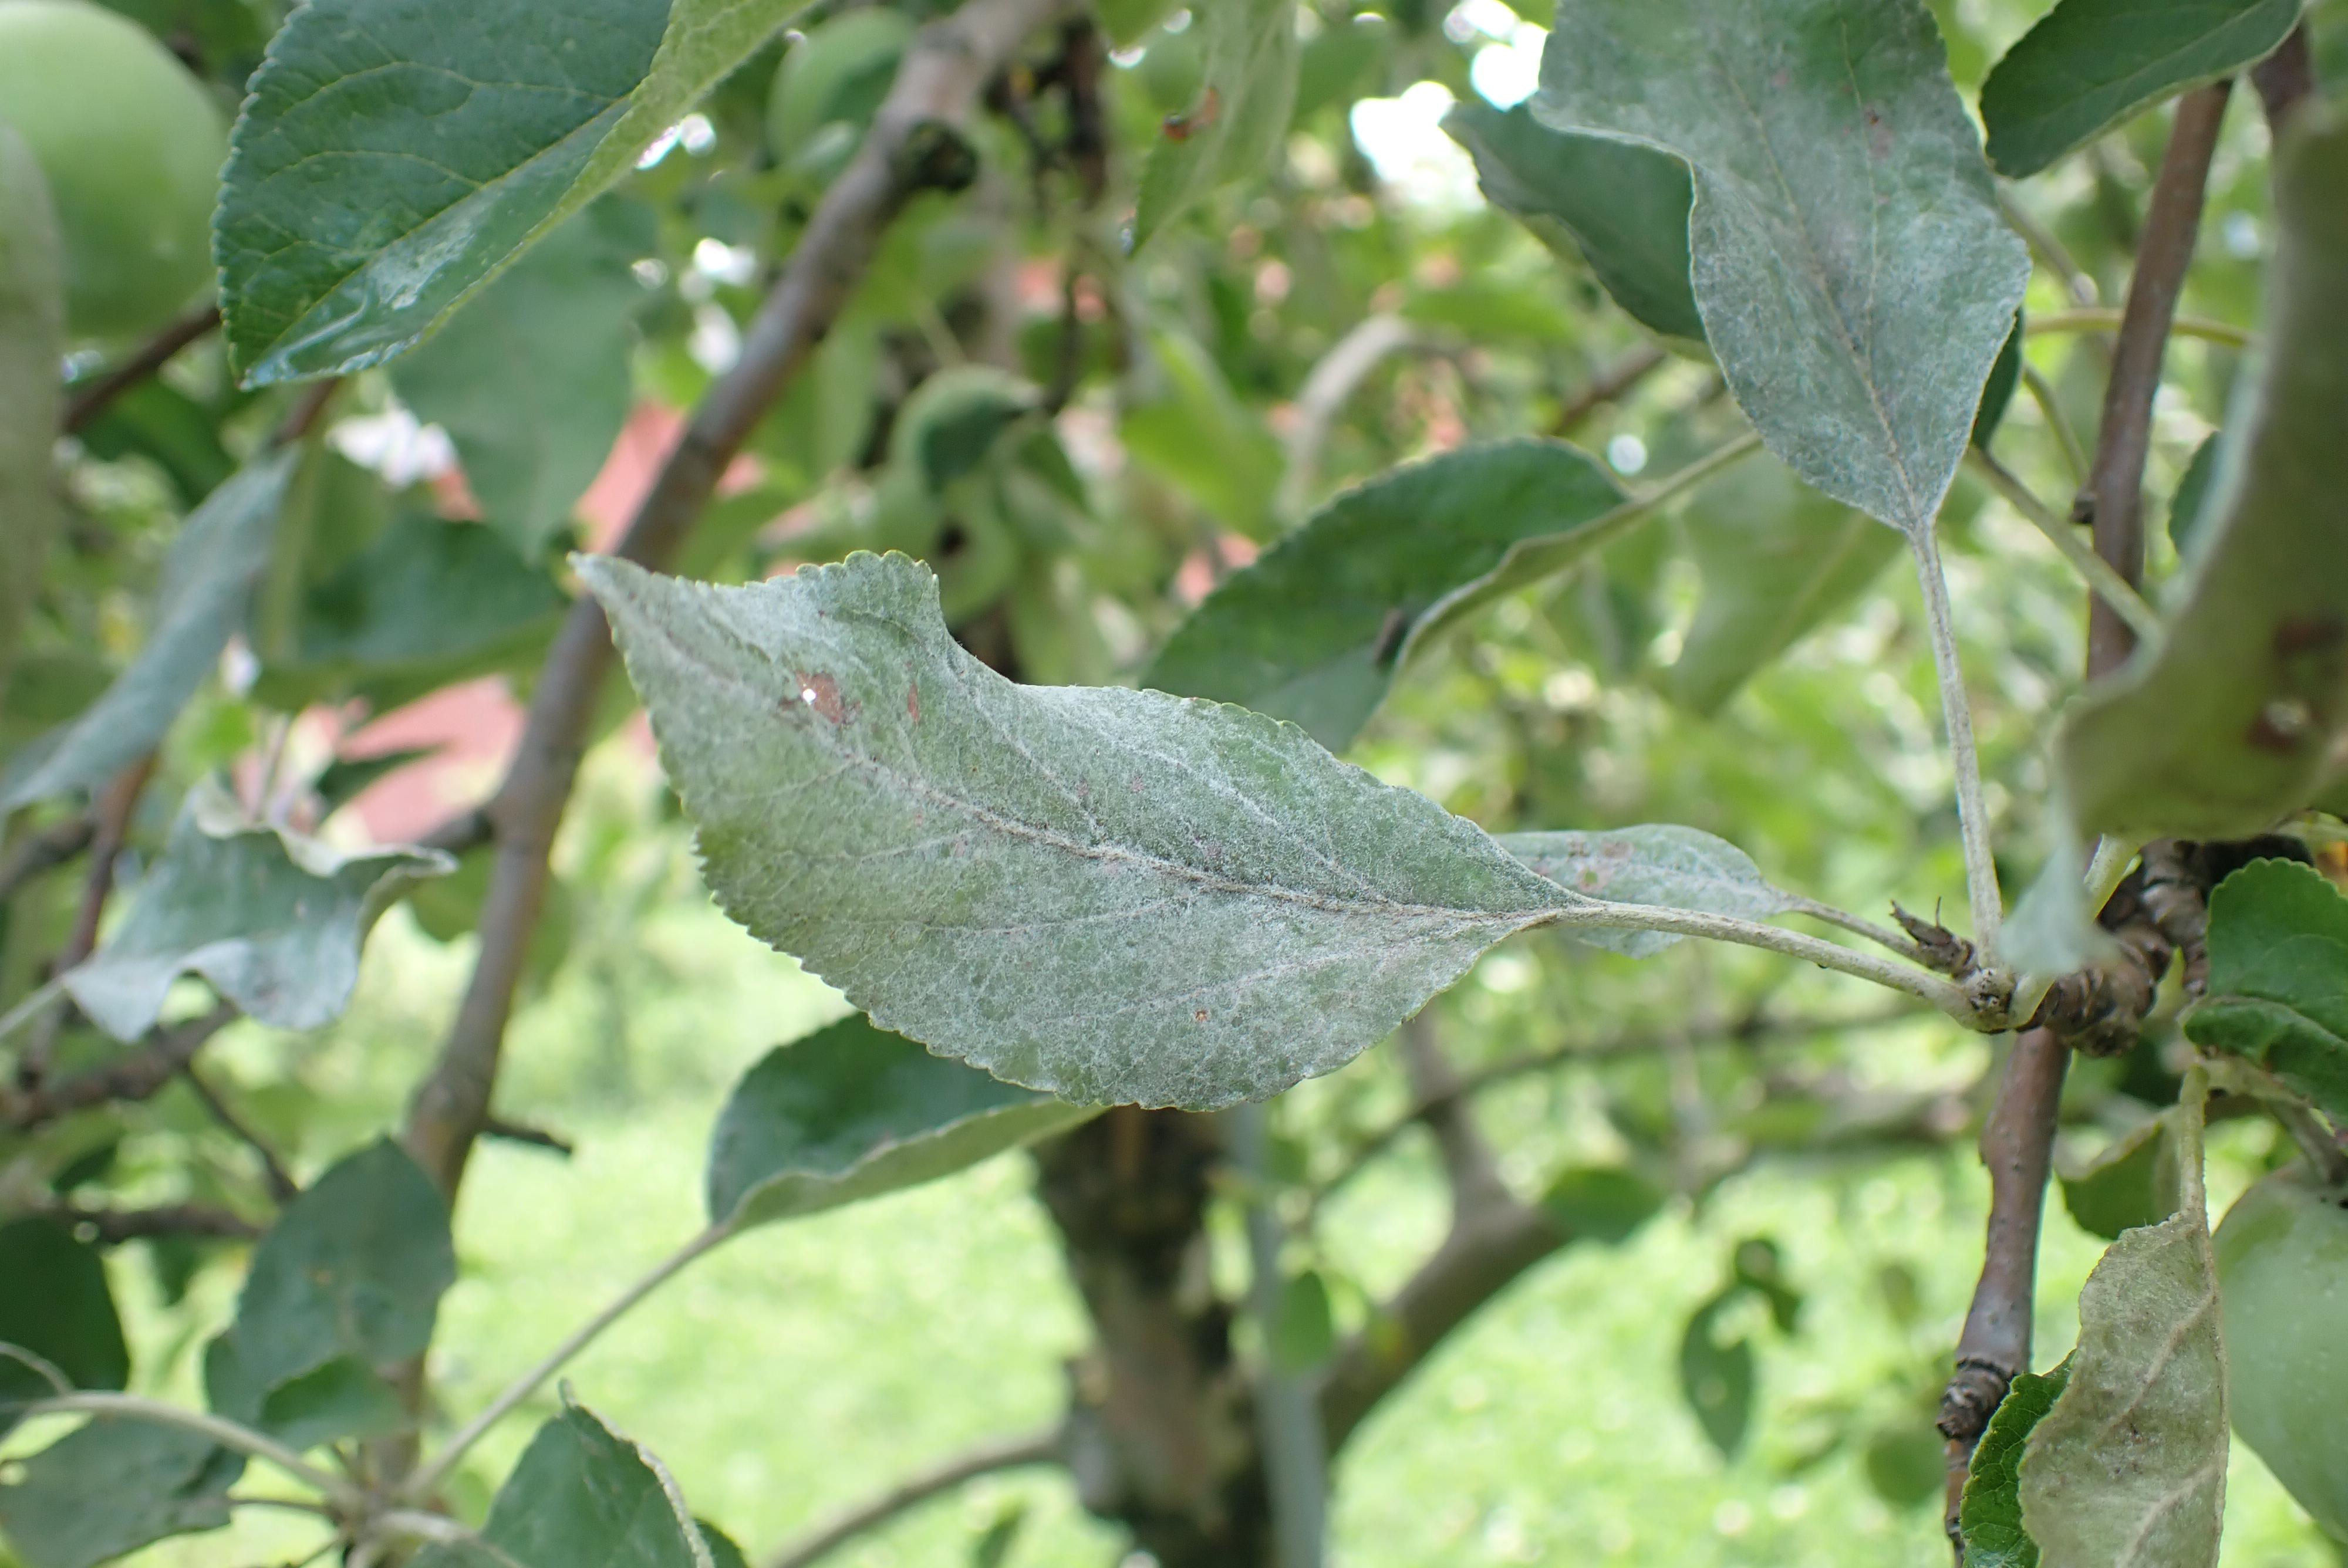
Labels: powdery_mildew